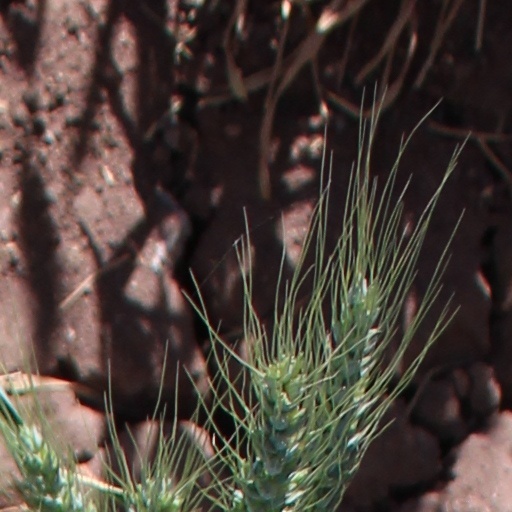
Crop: wheat